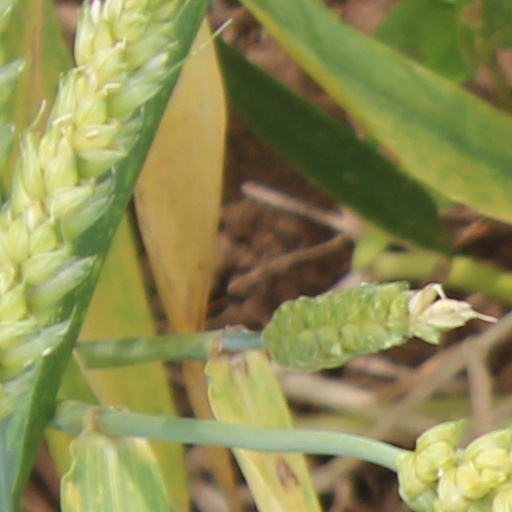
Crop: wheat